Guardians of the Galaxy (1969 team)

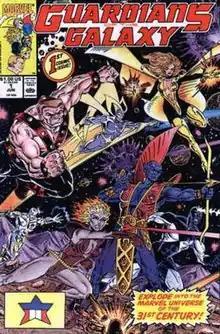

The team first appeared in the partial reprint title "Marvel Super-Heroes" with issue #18 (January 1969), written by Arnold Drake and penciled by Gene Colan. Despite strong sales on this issue, the Guardians of the Galaxy would not appear again for over five years, in "Marvel Two-In-One" #5 (June 1974). The story's writer, Steve Gerber, liked the team enough to use them again in "Giant Size Defenders" #5 and "The Defenders" #26–29 (July–November 1975). In each case, other heroes such as Captain America, the Thing, and the Defenders aid them in their war against the alien Badoon, necessitating the liberal use of time travel in these stories.